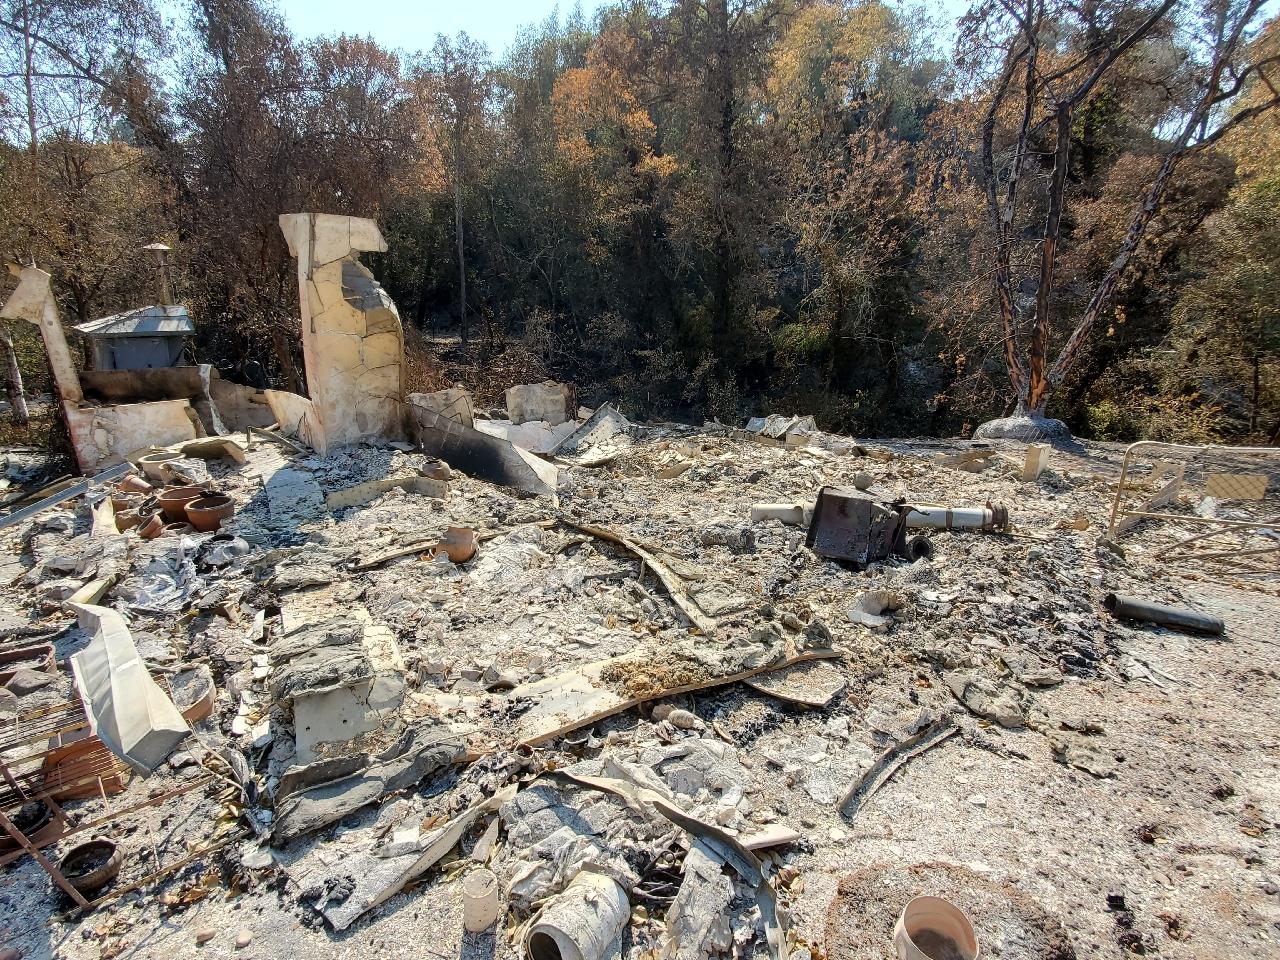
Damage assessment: destroyed